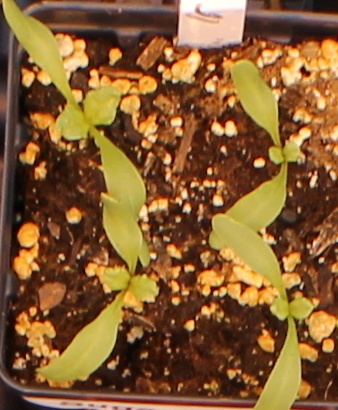
Label: Sugar beet